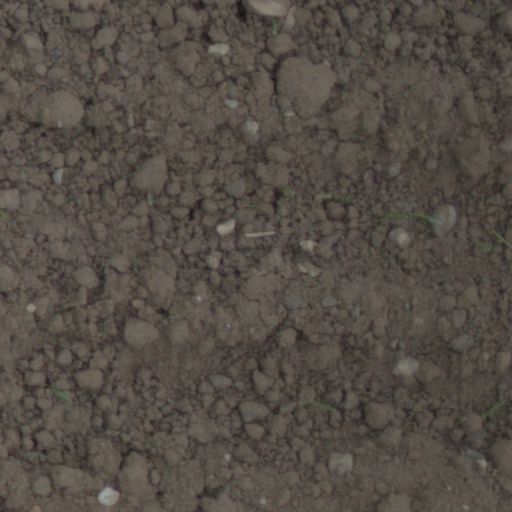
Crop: wheat